Robert Henry Hendershot

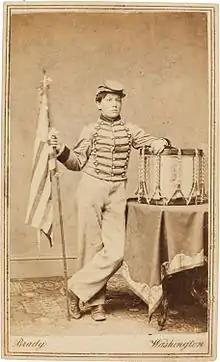
Carte de visite of Hendershot by Mathew Brady

Robert Henry Hendershot (died December 26 1925), known as the Drummer Boy of the Rappahannock, was an American Civil War drummer boy known for his reputed heroics at the Battle of Fredericksburg, Virginia, in December 1862.